History of Brown University

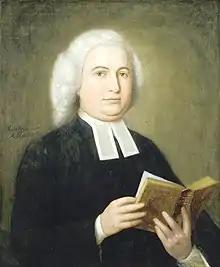
Brown's first president, minister James Manning

Brown University's origin dates to 1761, when three residents of Newport, Rhode Island, drafted a petition to the colony's General Assembly:The three petitioners were Ezra Stiles, pastor of Newport's Second Congregational Church and future president of Yale University; William Ellery, Jr., future signer of the United States Declaration of Independence; and Josias Lyndon, future governor of the colony.